Superman and the Mole Men

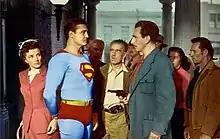
"Superman and the Mole Men" was the first theatrical feature film based on any DC Comics character.

"Superman and the Mole Men" is the first theatrical feature film based on any DC Comics character. There had been a series of 17 animated Superman short subjects theatrically released by Paramount Pictures' Fleischer Studios. Two live-action, multiple chapter movie serials made by Columbia Pictures and featuring Kirk Alyn as Superman and Noel Neill as Lois Lane, had been shown in weekly installments in movie theaters. Two additional serials based on DC Comics's Batman were made by Columbia in 1943 and 1949, respectively.